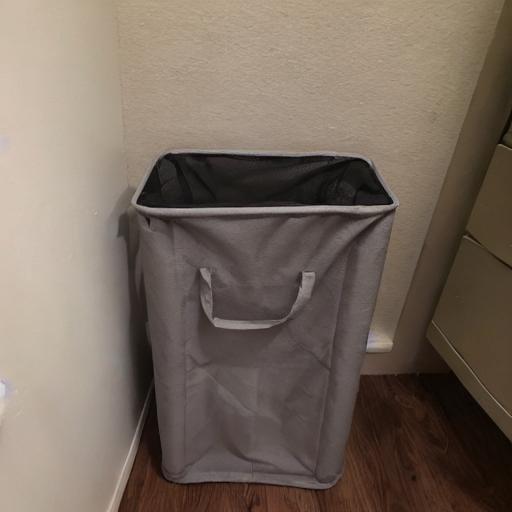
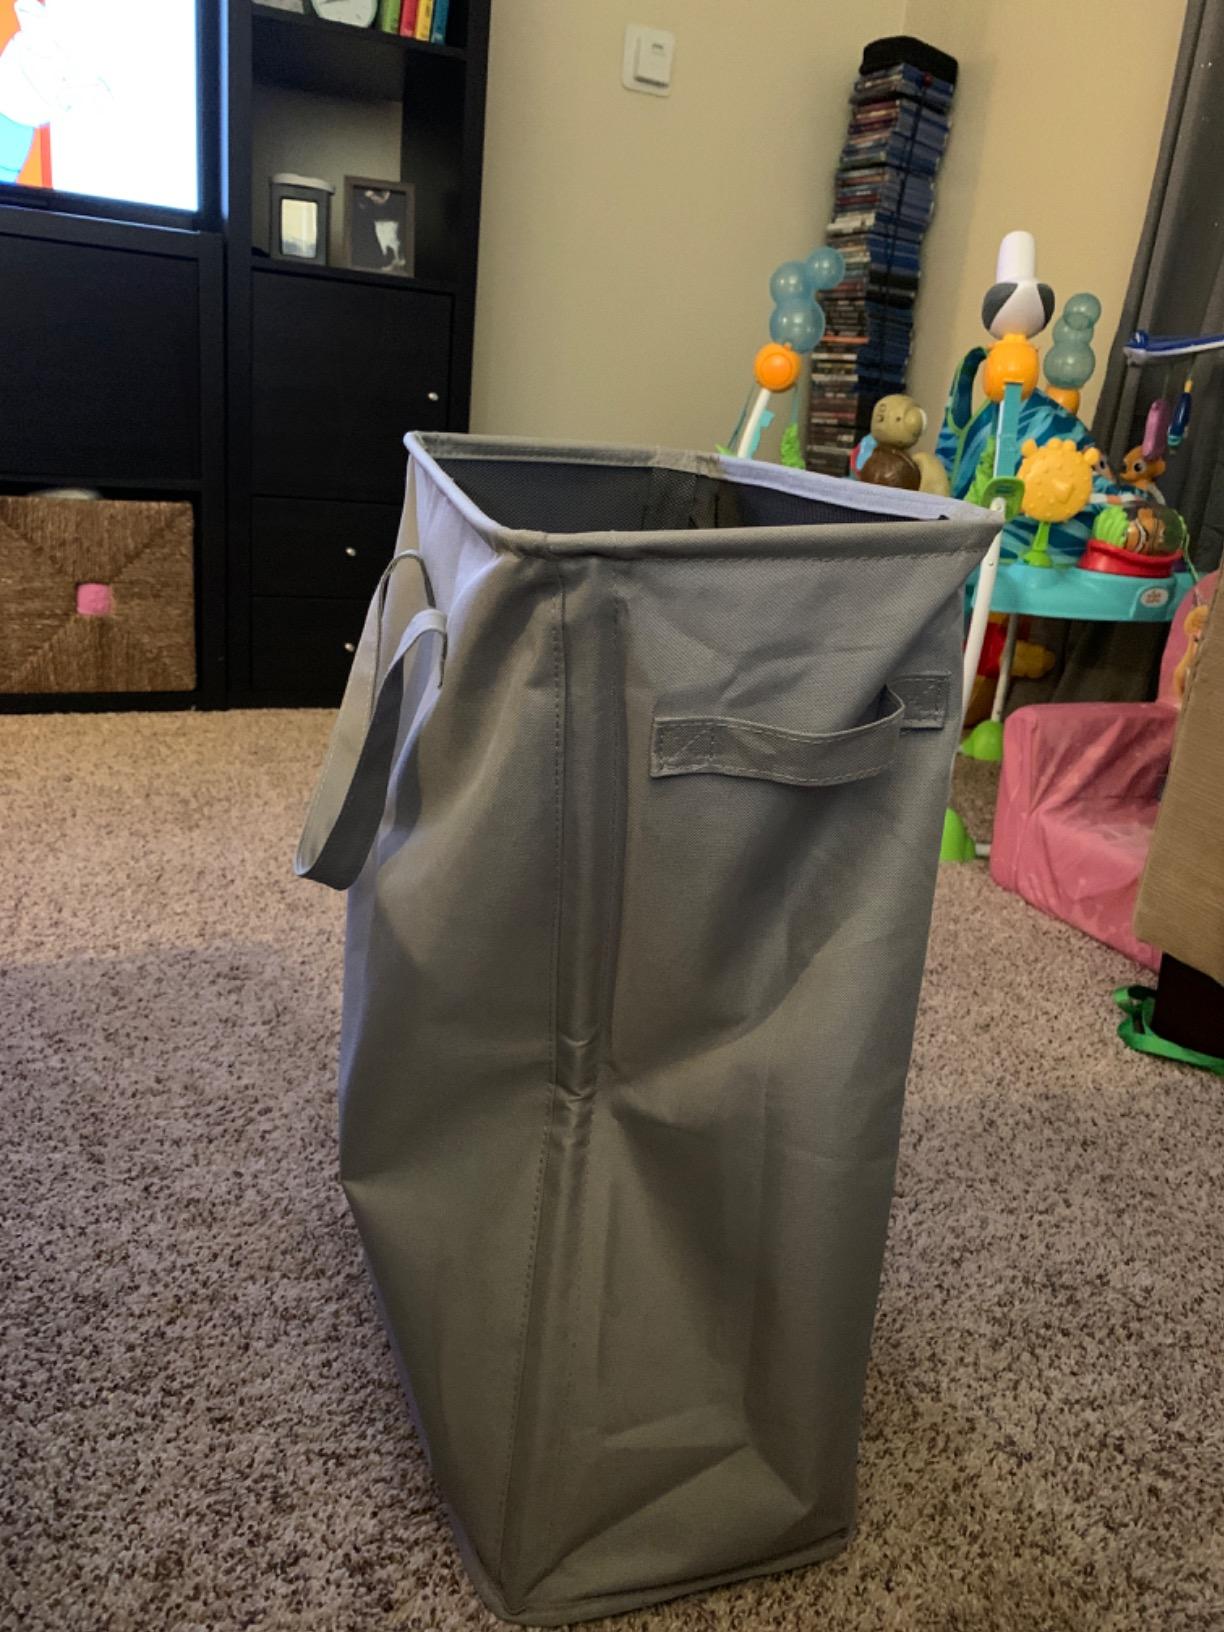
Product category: items_hamper
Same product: no